Société mathématique de France

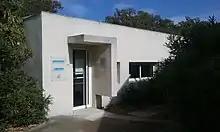
The Maison de la SMF in Luminy, Marseille, France.

The Société Mathématique de France (SMF) is the main professional society of French mathematicians.